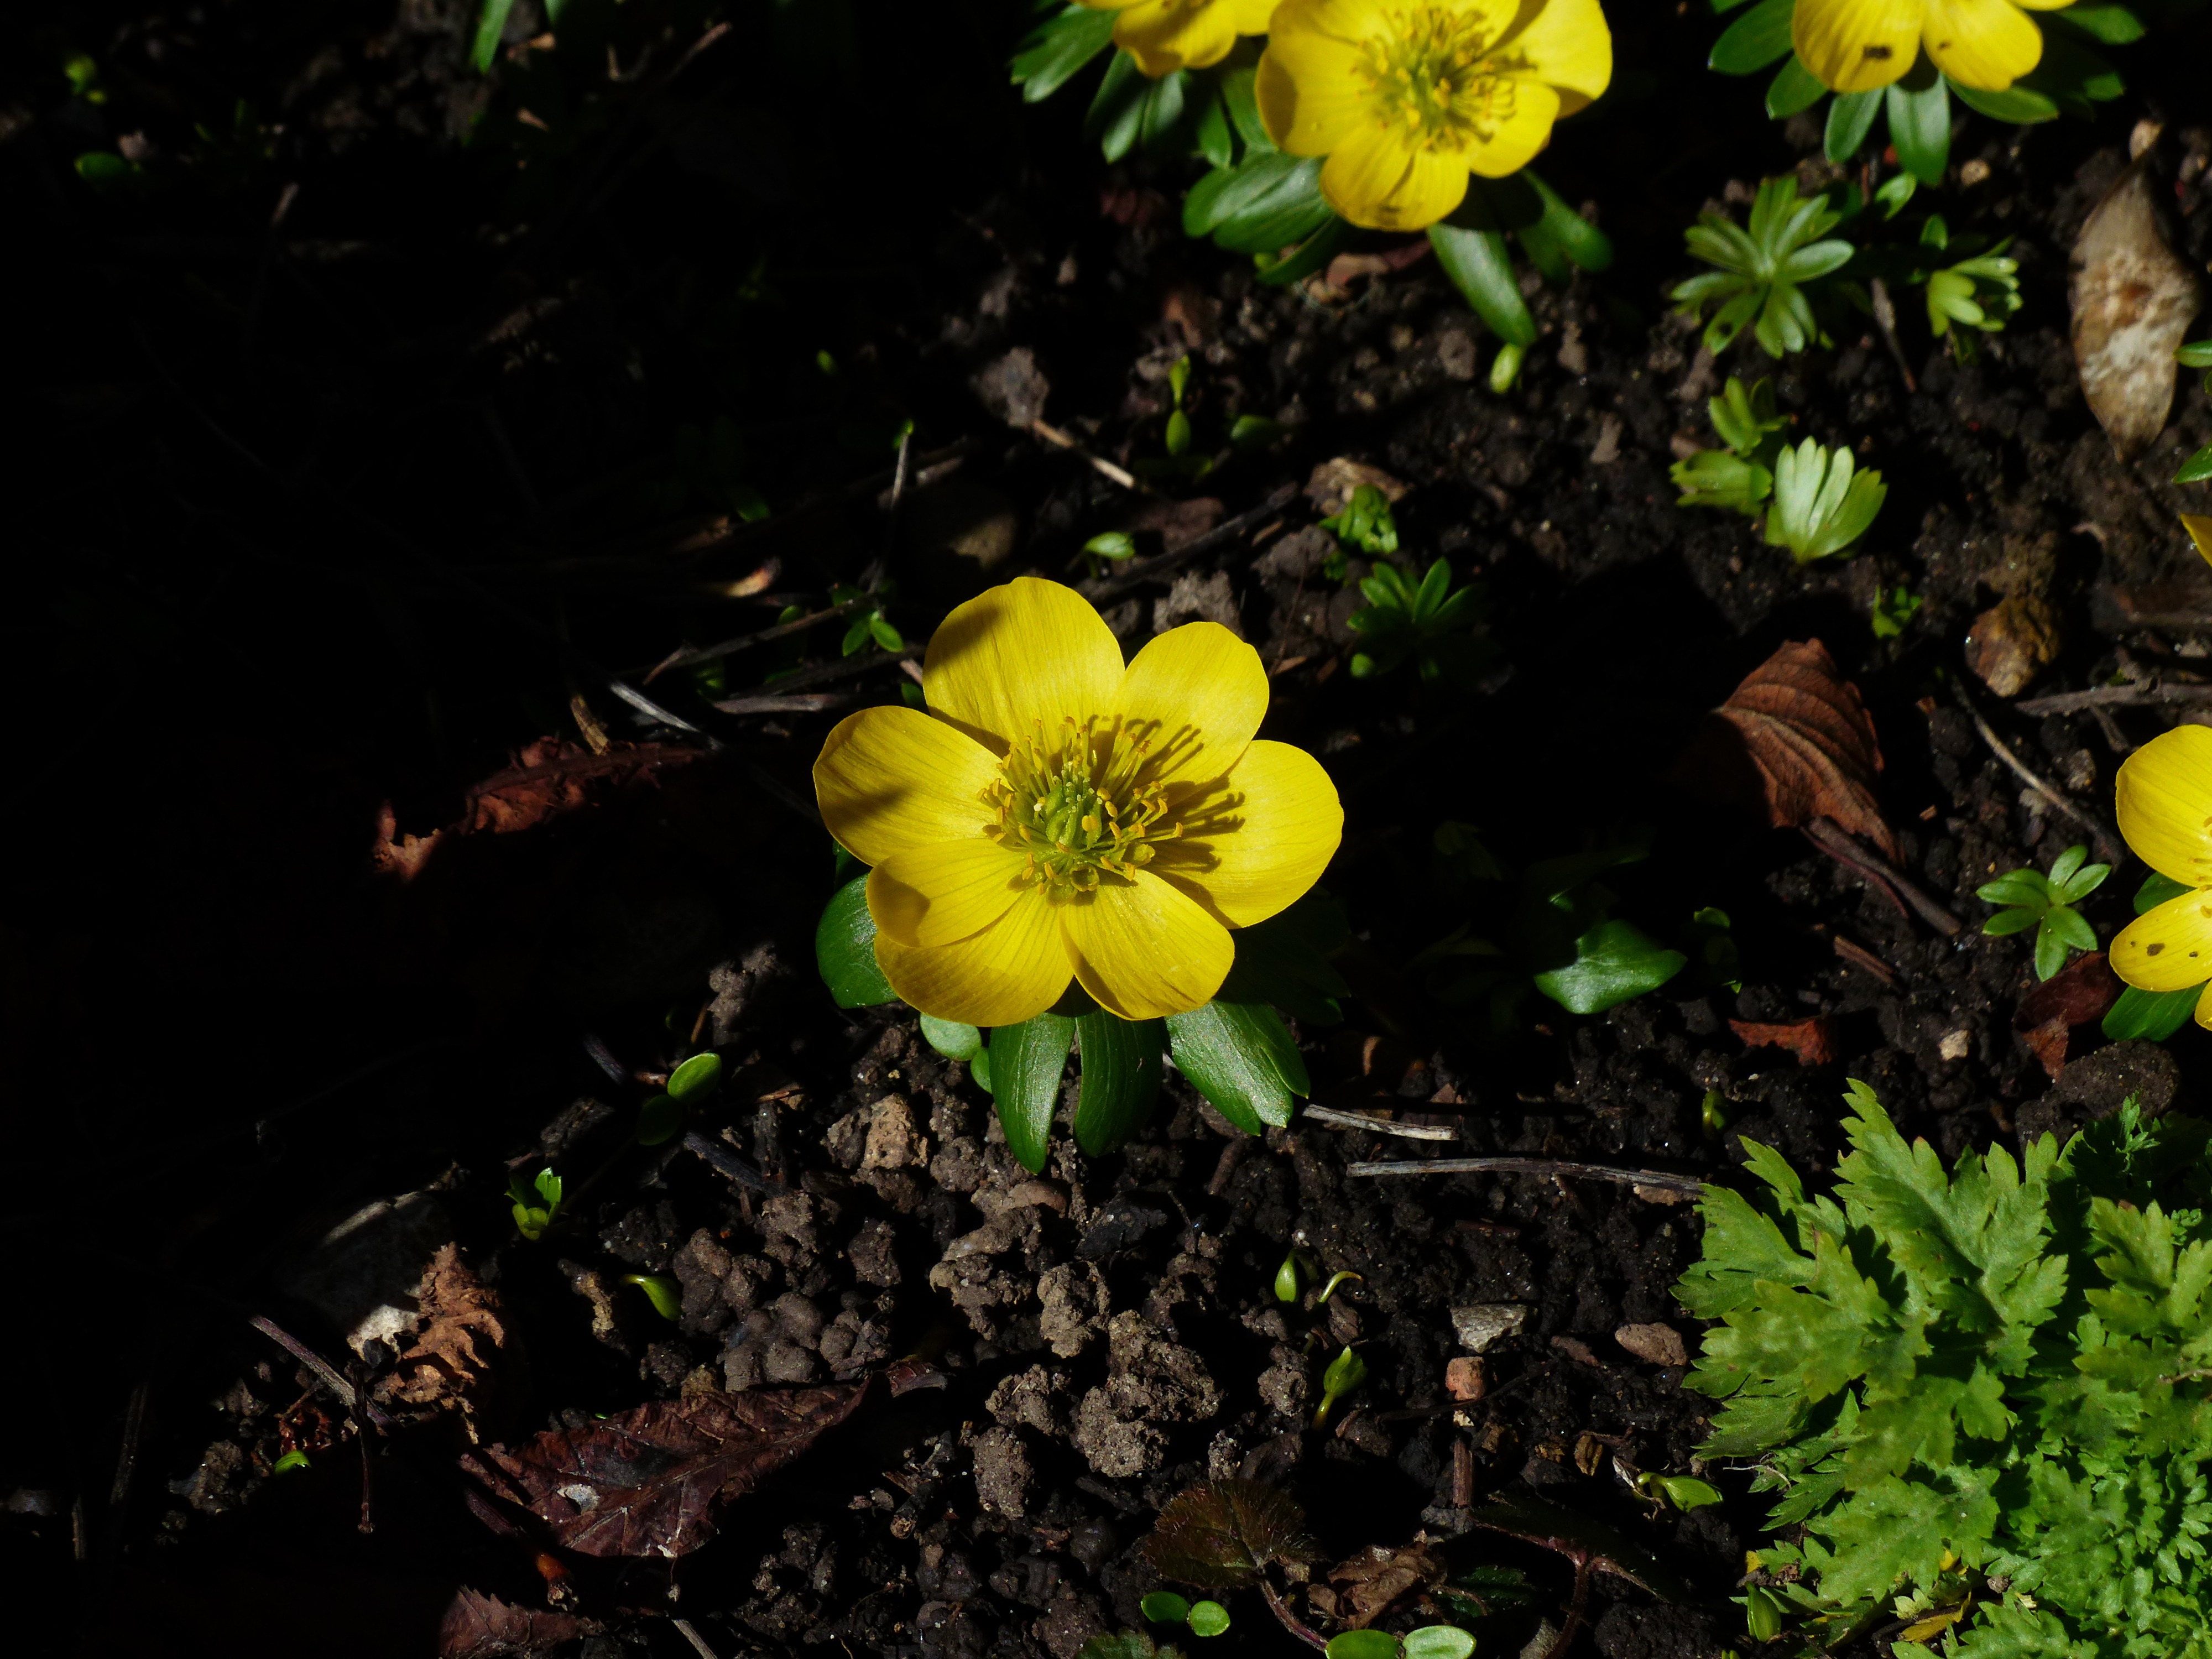
nature, blossom, plant, sunlight, leaf, flower, petal, bloom, spring, green, botany, yellow, garden, flora, wildflower, woodland, macro photography, flowering plant, hahnenfu gew chs, ranunculaceae, land plant, winterling, eranthis hyemalis, eranthis hiemalis, eranthis salisb